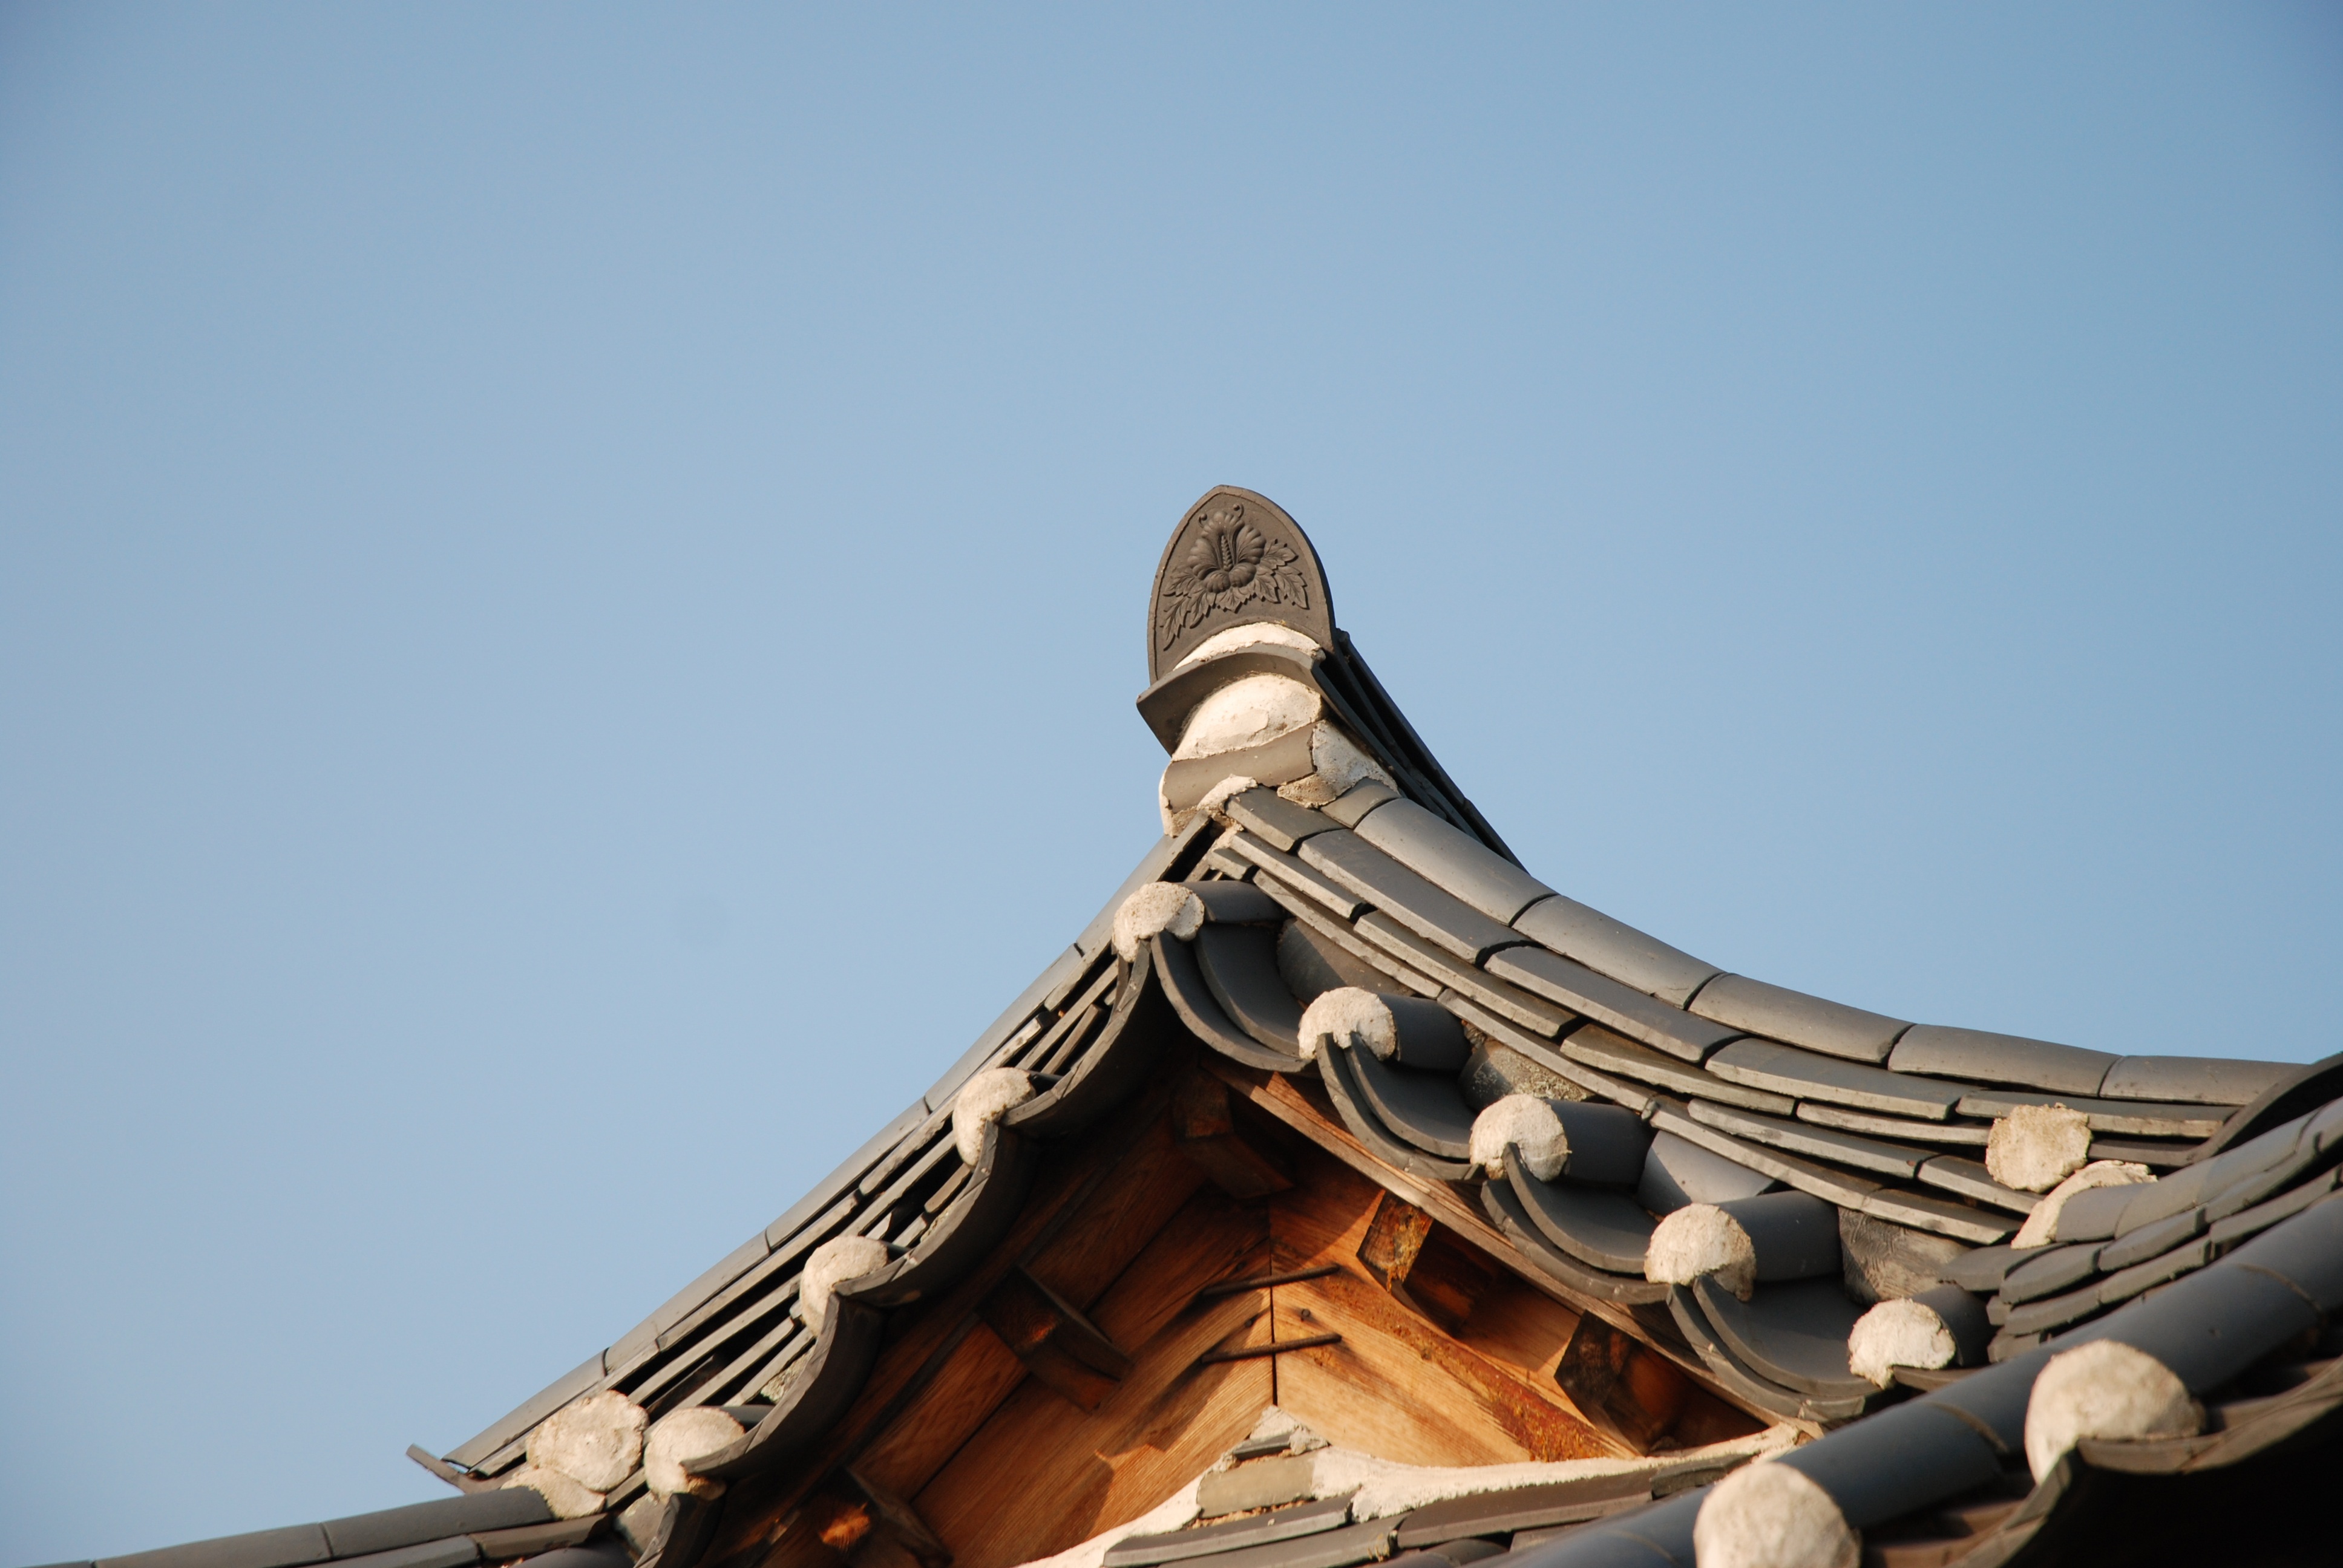
roof, statue, vehicle, place of worship, sculpture, temple, houses, classic, traditional, hanok, korean traditional, hahoe village